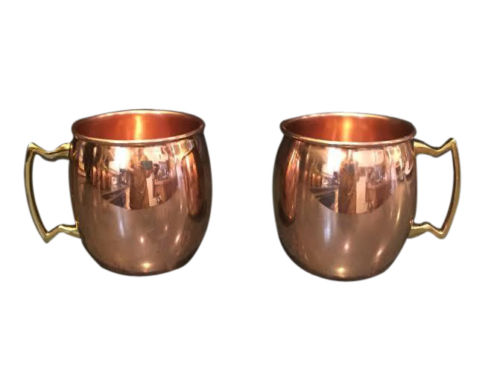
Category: mug